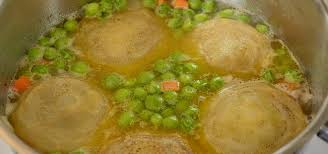
Yemek: enginar